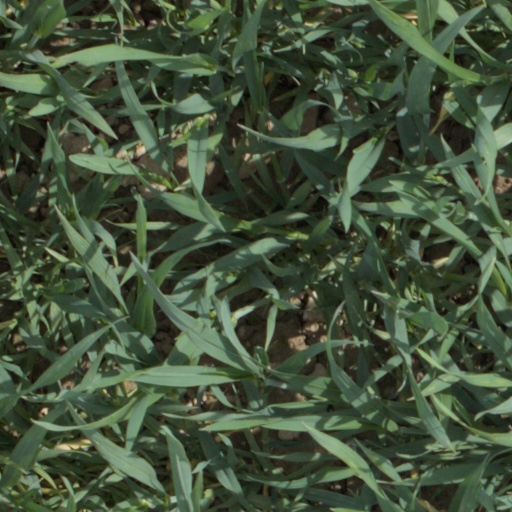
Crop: wheat